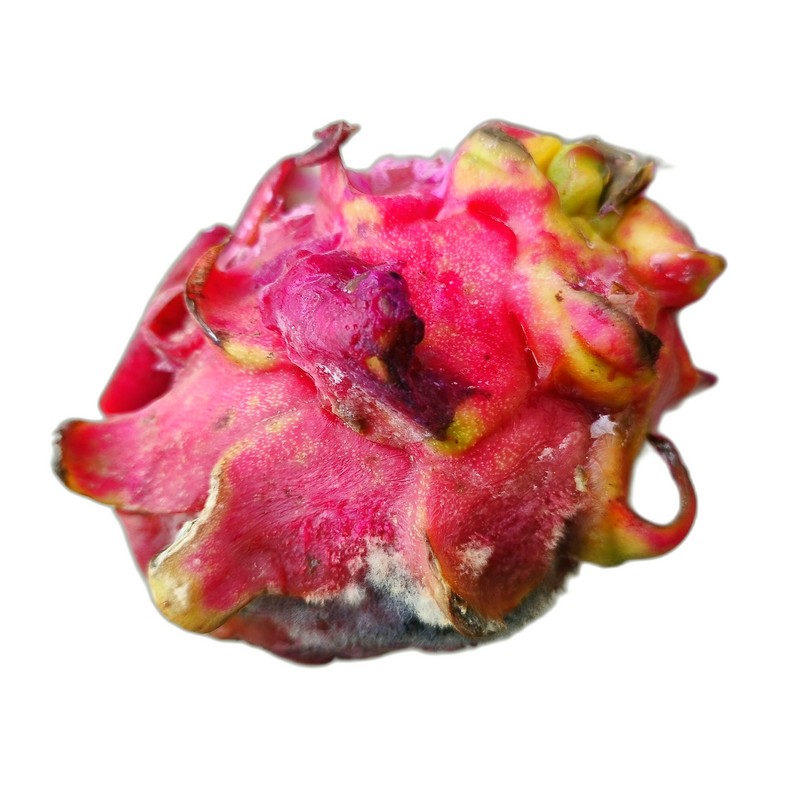
Label: Defect Dragon Fruit